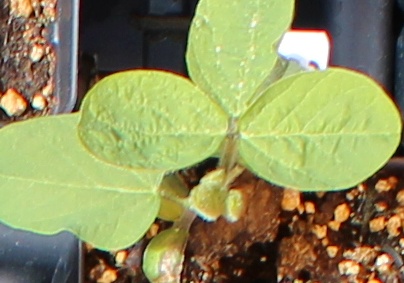
Label: Soybean